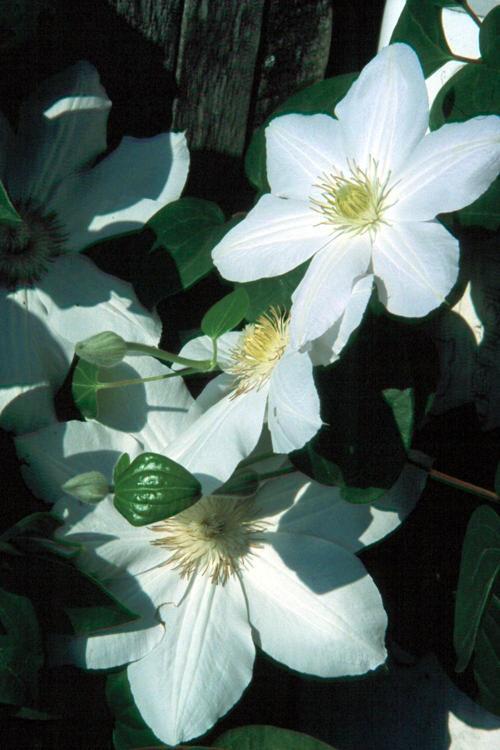
Label: clematis